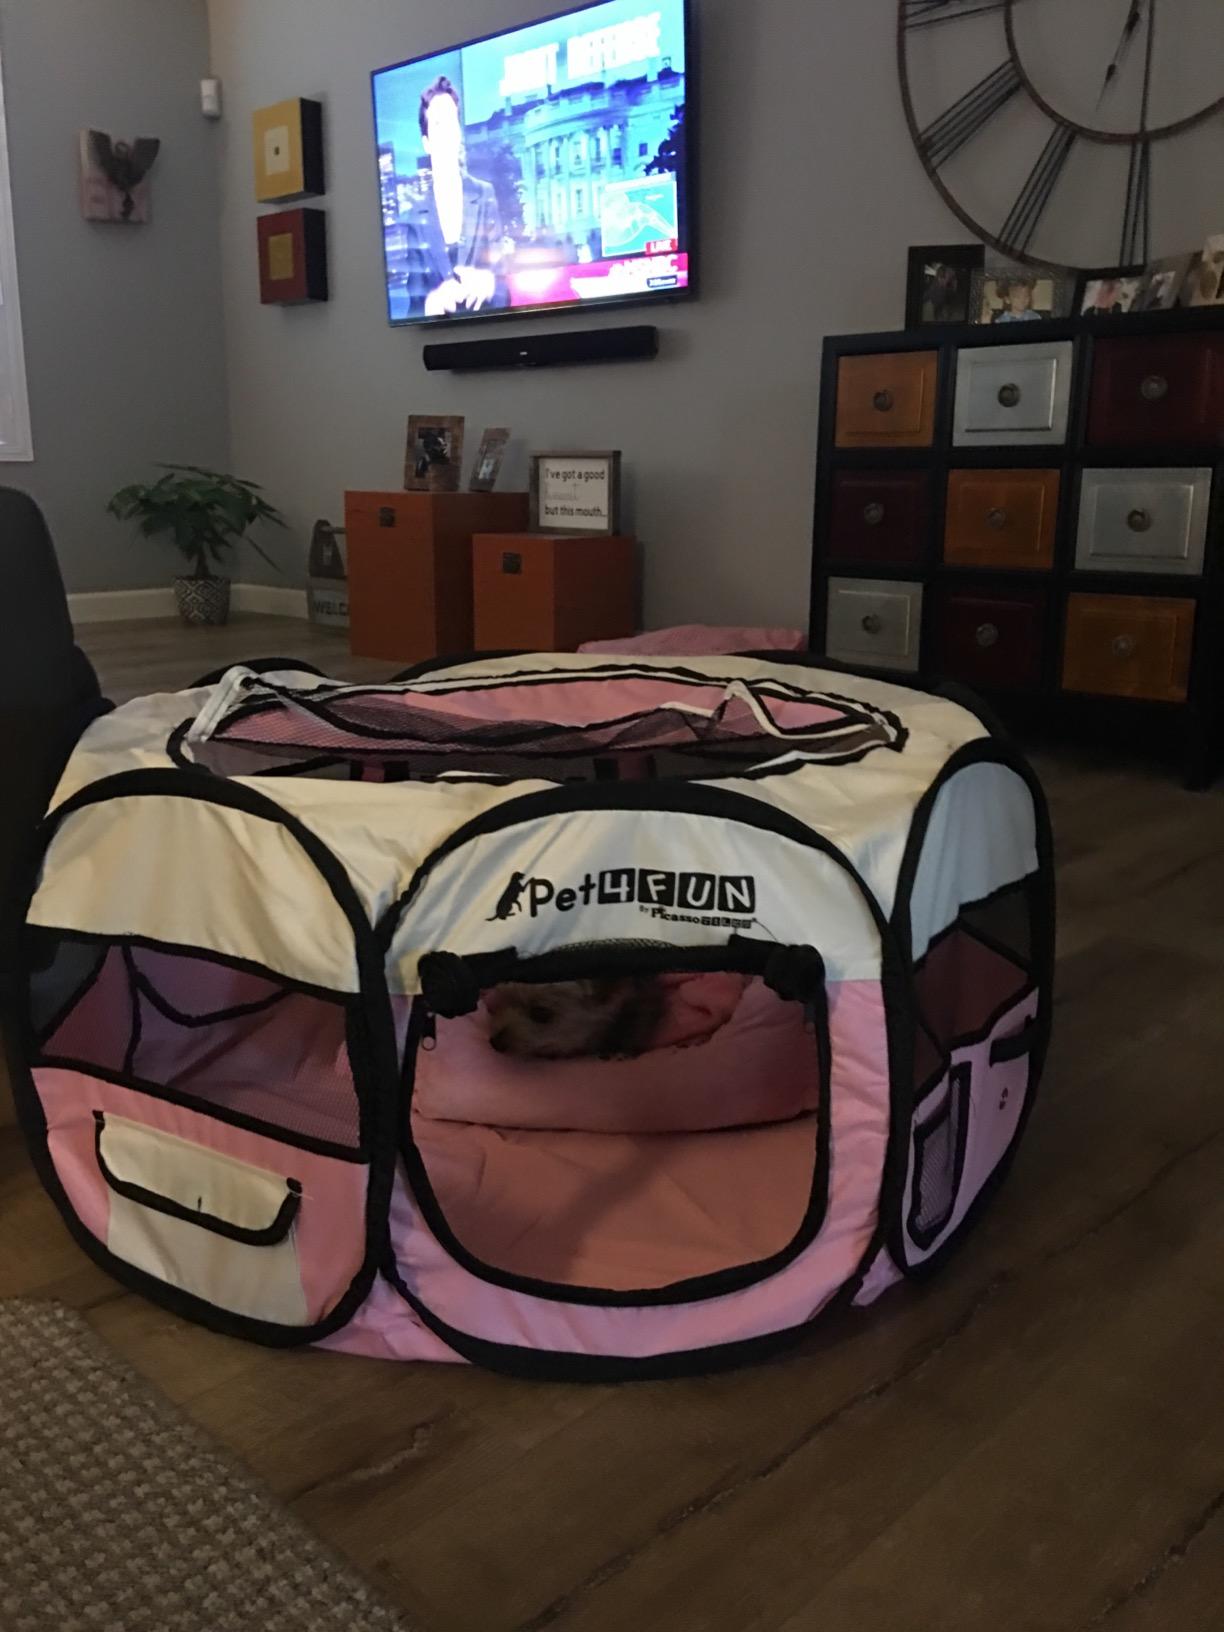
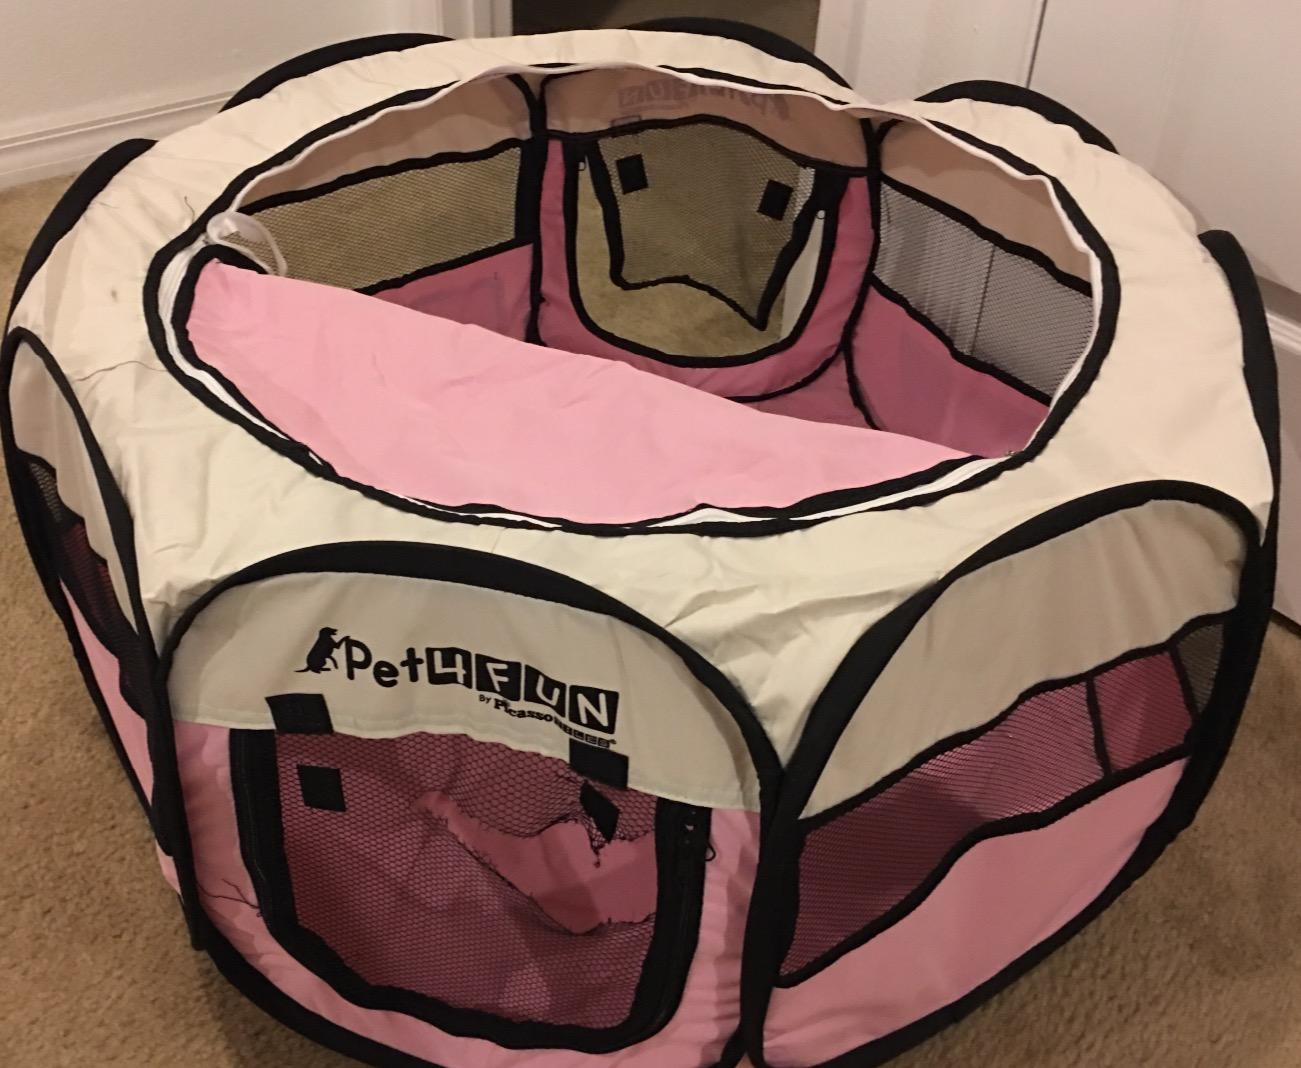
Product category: items_kennel
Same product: yes